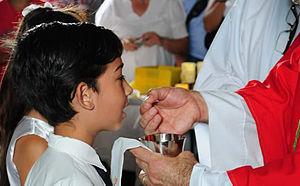
La première communion ou communion privée désigne la première fois qu'une personne baptisée communie au cours de la célébration de l'Eucharistie. Elle a généralement lieu à l'issue de deux ans de catéchisme. Il faut être baptisé pour faire sa première communion.